USS Kitty Hawk (CV-63)

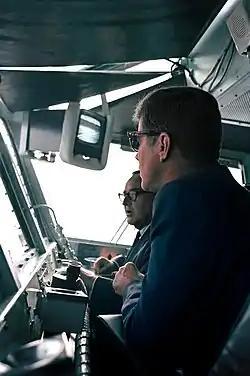
President Kennedy and Governor Brown of California review a fleet demonstration aboard "Kitty Hawk" on 6 June 1963

On 6 June 1963, President John F. Kennedy, with top civilian and military leaders, boarded "Kitty Hawk" to witness a carrier task force weapons demonstration off the California coast. Addressing the men of the task group from "Kitty Hawk", President Kennedy told them that, as in the past, control of the seas still means security, peace, and ultimate victory. He later wrote to President and Madame Chiang Kai-shek who had witnessed a similar demonstration onboard : "I hope you were impressed as I was, on my visit to "Kitty Hawk", with the great force for peace or war, which these mighty carriers and their accompanying escorts provide, helping to preserve the freedom of distant nations in all parts of the world."